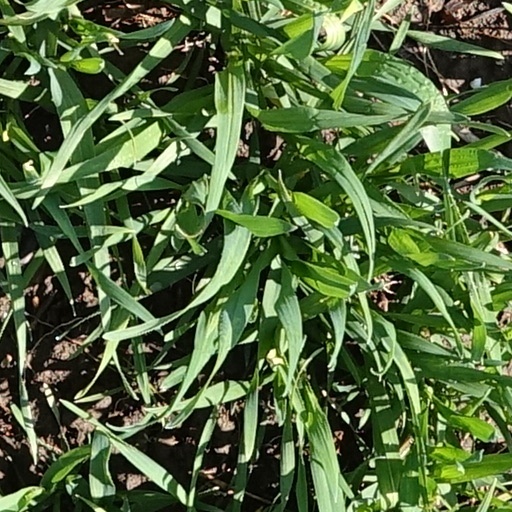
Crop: wheat